Provisional Government of the Republic of Korea Memorial Hall, Shanghai

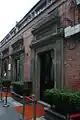
Entrance (2010)

The Provisional Government of the Republic of Korea Memorial Hall is a museum on the Provisional Government of the Republic of Korea located in Shanghai, China. This building was one of several headquarters of that government in Shanghai. They used this one from 1926 to 1932.